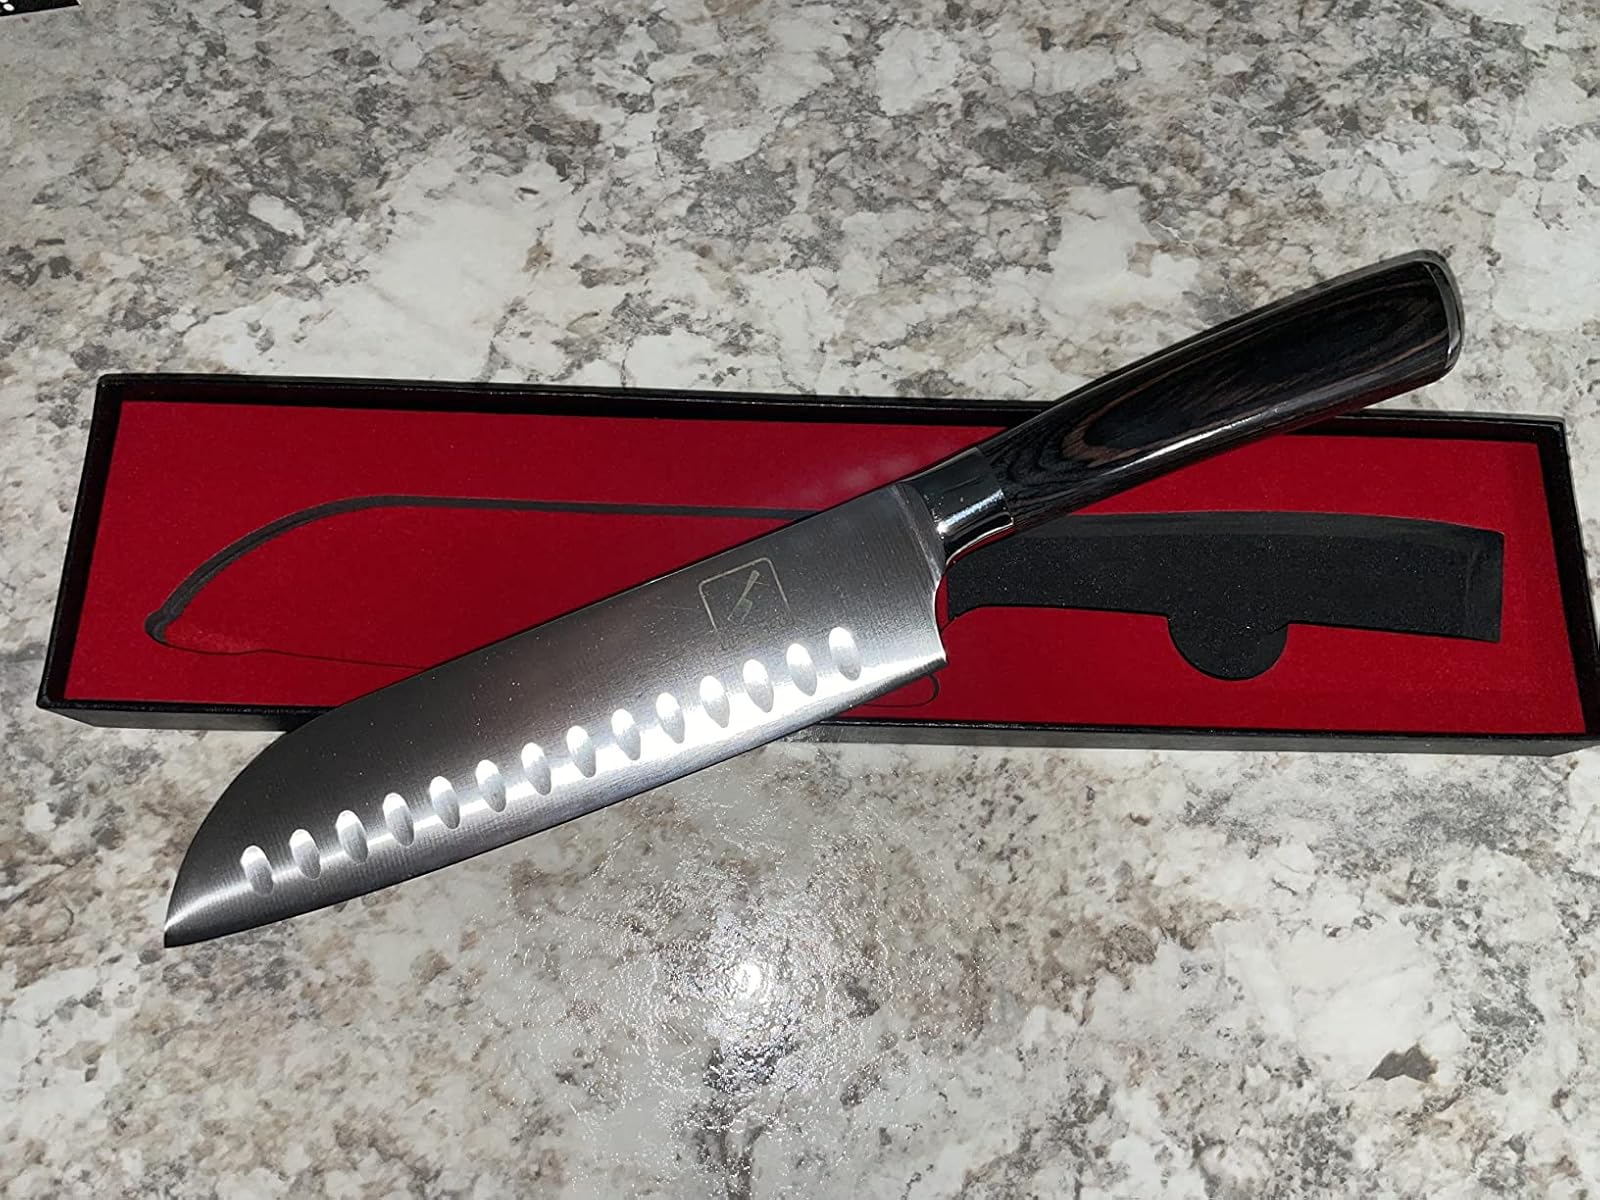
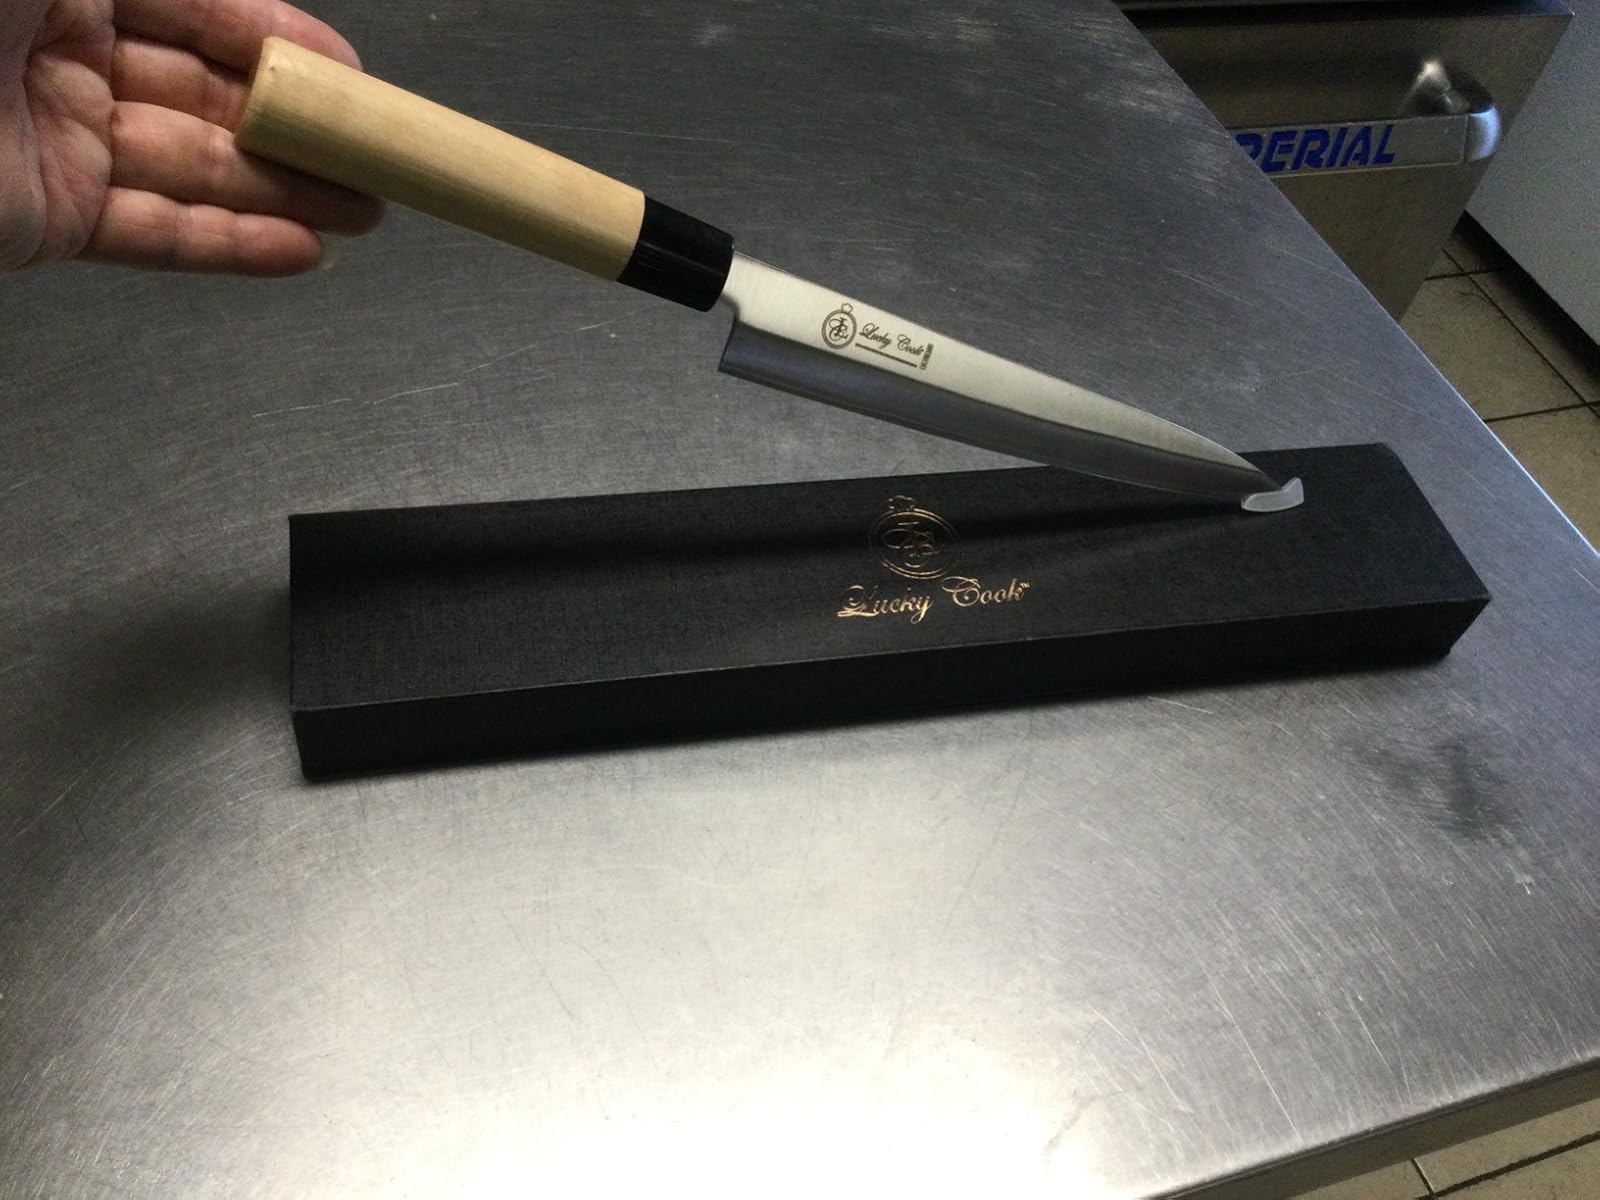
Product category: items_knife
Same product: no